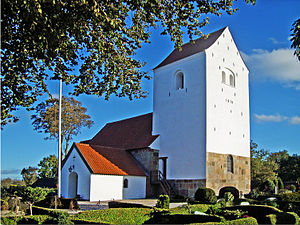
Skivum Sogn
fra nordvest
Skivum Sogn er et sogn i Himmerland. Indtil Kommunalreformen i 1970 lå det i Års Herred.